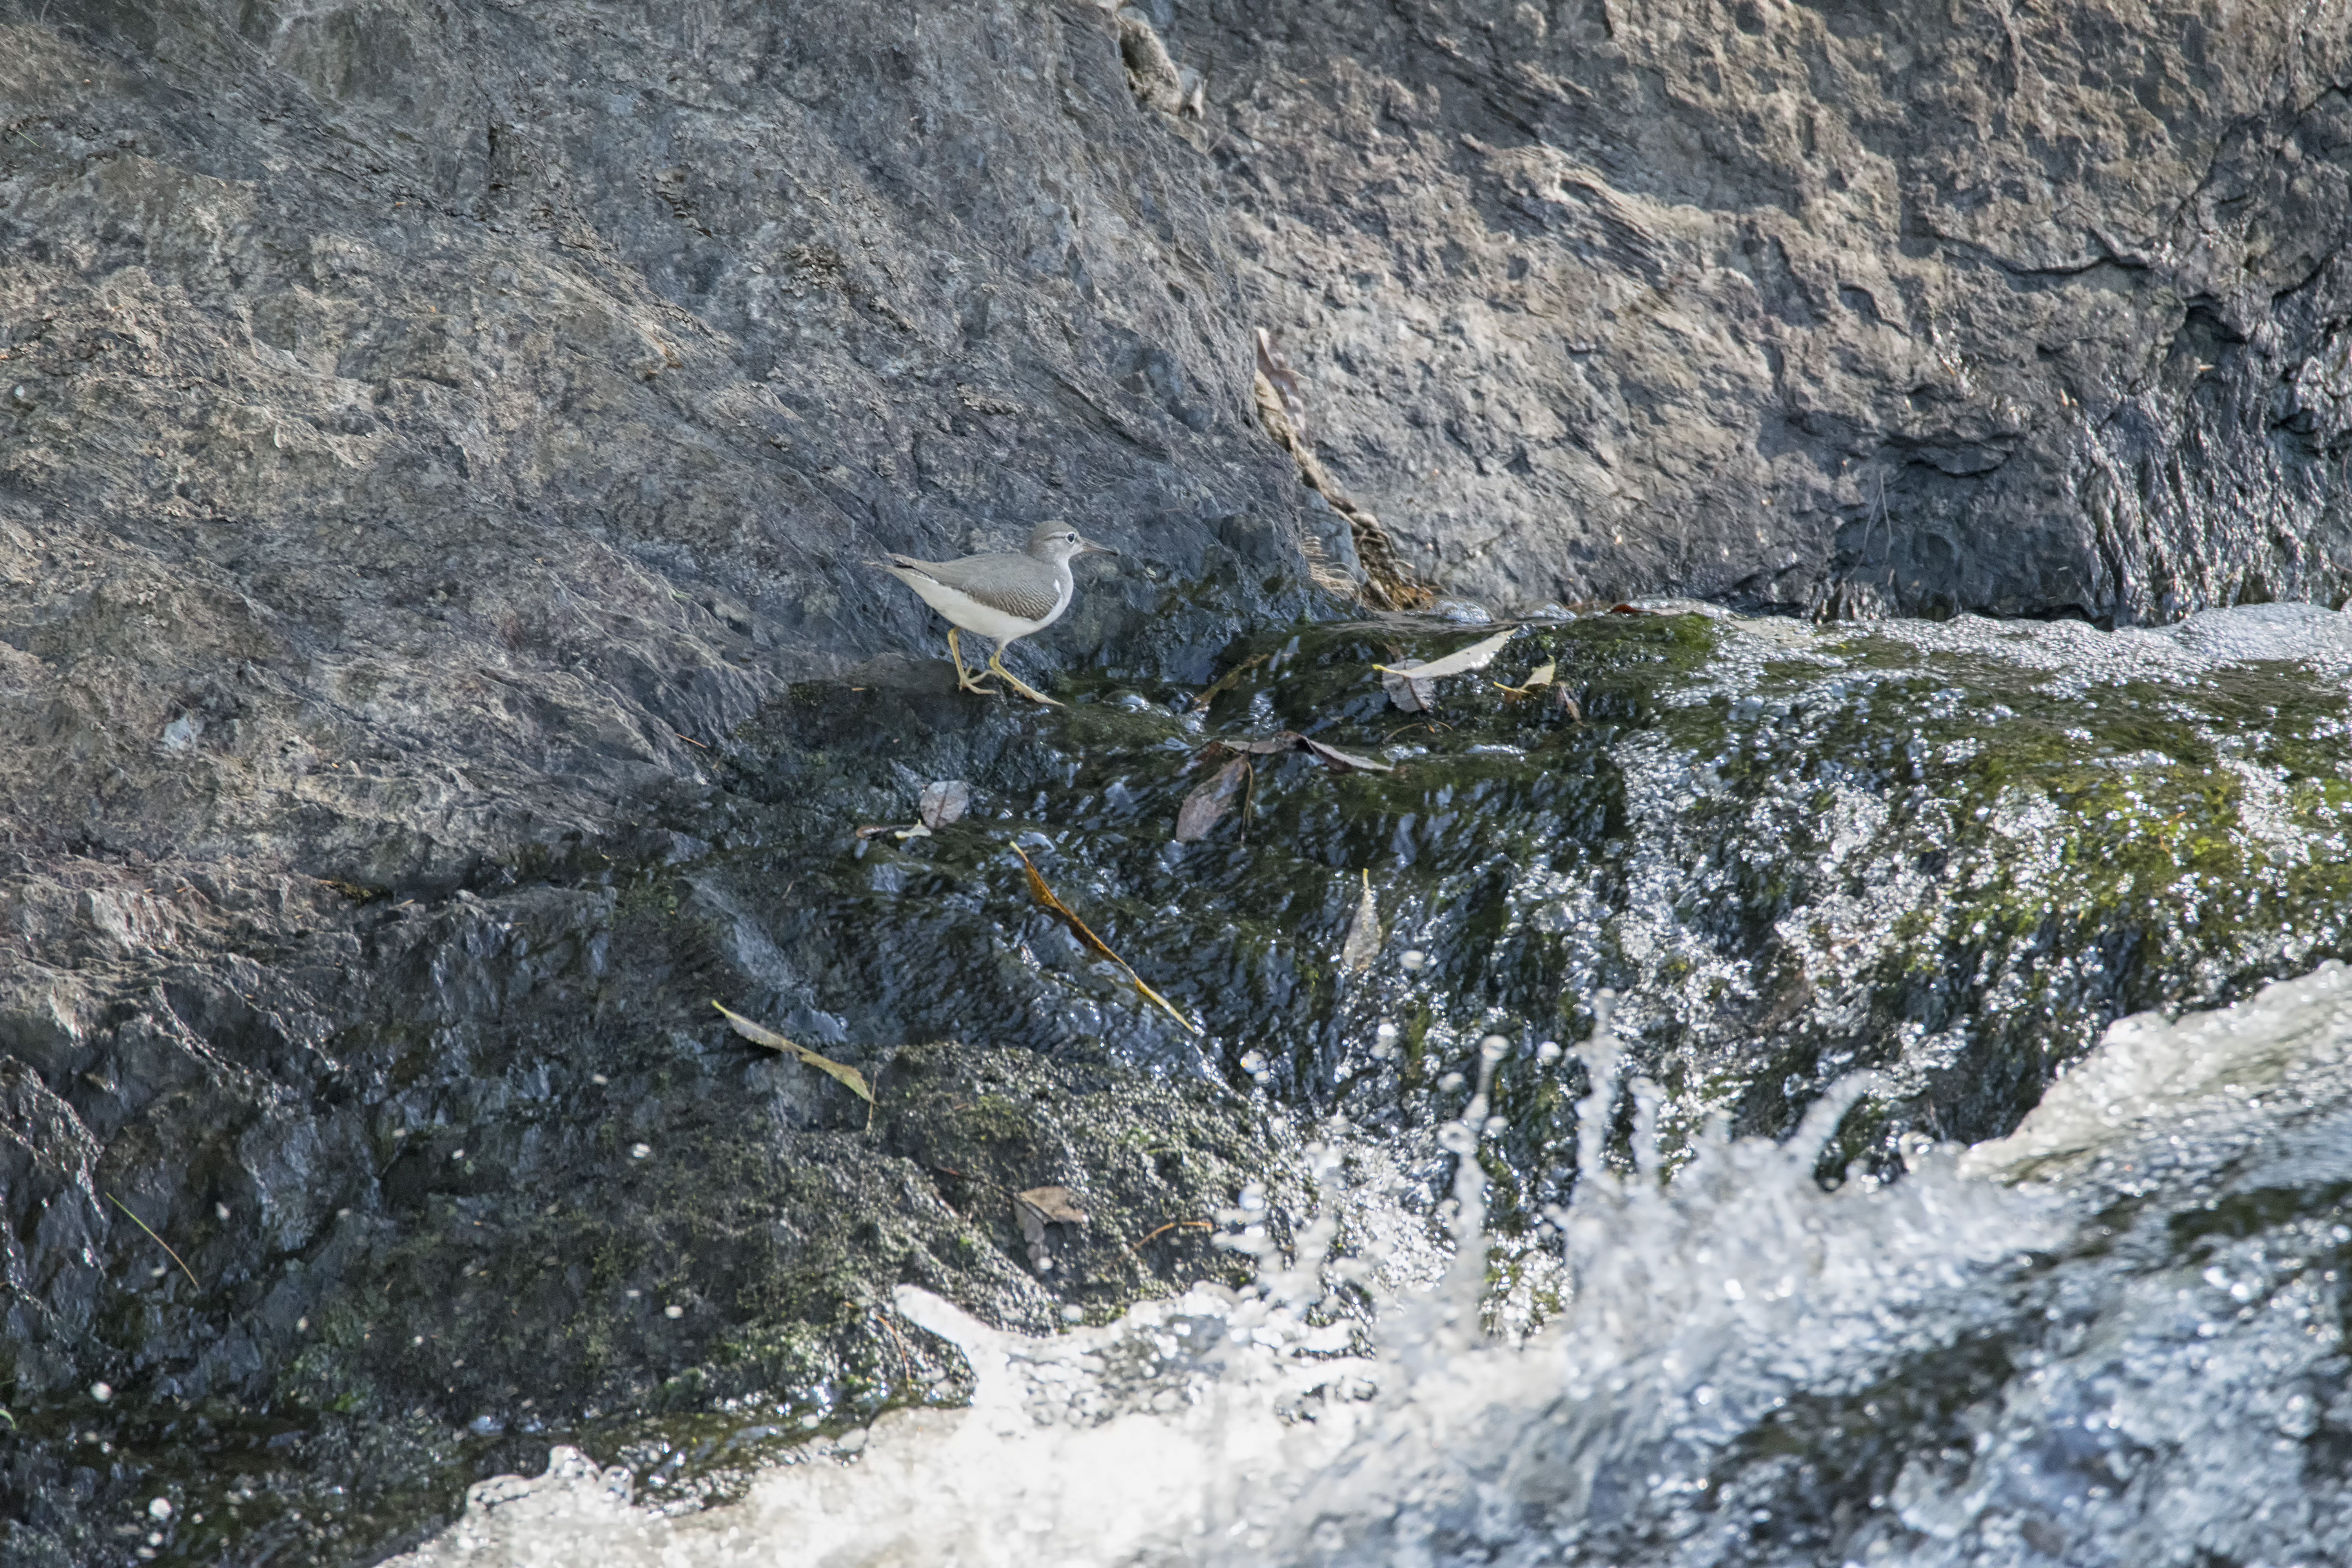
water, rock, wilderness, mountain, snow, winter, bird, adventure, river, mountain range, stream, rapid, ridge, geology, solitary, canada, quebec, solitaire, sherbrooke, oiseau, chevalier, sandpiper, geological phenomenon